Force

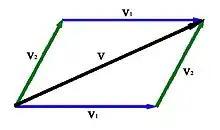
Addition of vectors formula_19 and formula_20 results in formula_21

Forces act in a particular direction and have sizes dependent upon how strong the push or pull is. Because of these characteristics, forces are classified as "vector quantities". This means that forces follow a different set of mathematical rules than physical quantities that do not have direction (denoted scalar quantities). For example, when determining what happens when two forces act on the same object, it is necessary to know both the magnitude and the direction of both forces to calculate the result. If both of these pieces of information are not known for each force, the situation is ambiguous.